Port Pirie

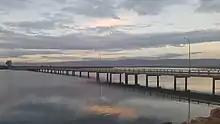
John Pirie Bridge

John Pirie Bridge, locally known as "the bridge to nowhere", was built in the 1970s to encourage development of industry on the other side of Port Pirie Creek. Construction cost $410,000 and lasted 26 weeks. It was officially named the John Pirie Bridge in 1980. The land across the bridge remains undeveloped.